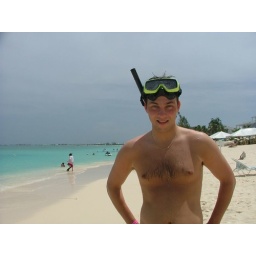
Doing some snorkeling... plenty of colorful fish in the ocean.